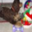
Label: dog